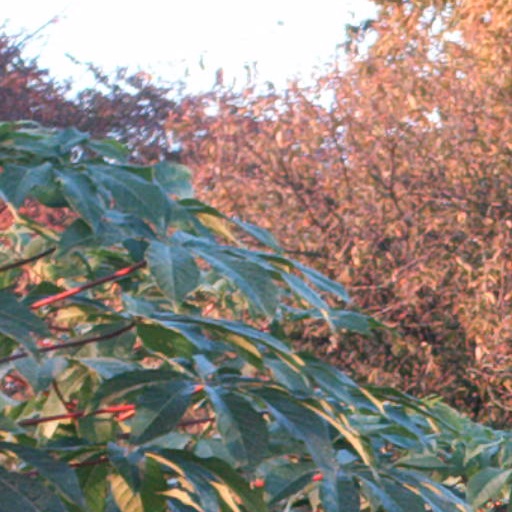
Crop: cassava